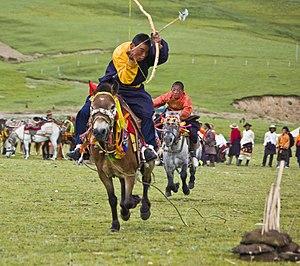
Le cheval au Tibet reste un animal de travail quotidien, mais il est aussi le support d'une multitude de pratiques traditionnelles, notamment l'archerie montée. Le cheval a une place dans les croyances du bouddhisme tibétain, à travers le cheval du vent et la pratique de l'hippomancie par le hennissement.